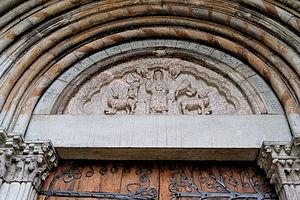
Embrun-porche des lions, tympan
L'art roman lombard, ancien nom du premier âge roman, est un courant artistique d'Europe occidental dont certaines formes caractéristiques sont apparues en Lombardie au début du XIᵉ siècle.
La cathédrale Saint-Trophime d'Arles est une église romane de la ville d'Arles située place de la République. Bâtie sur des vestiges de l’Antiquité tardive à partir de 1100, c’est l’un des plus importants édifices du domaine roman provençal.